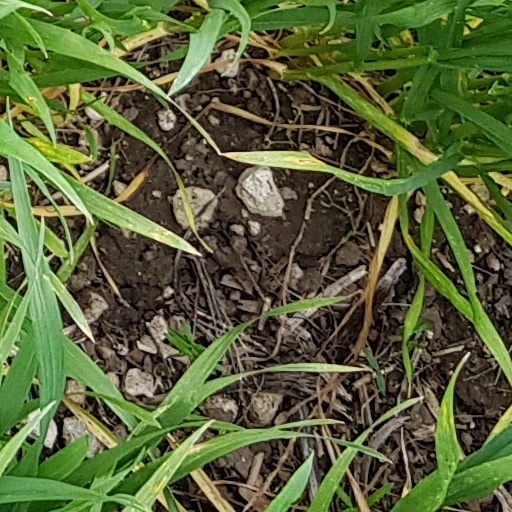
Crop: wheat